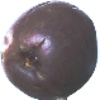
Label: passion_fruit